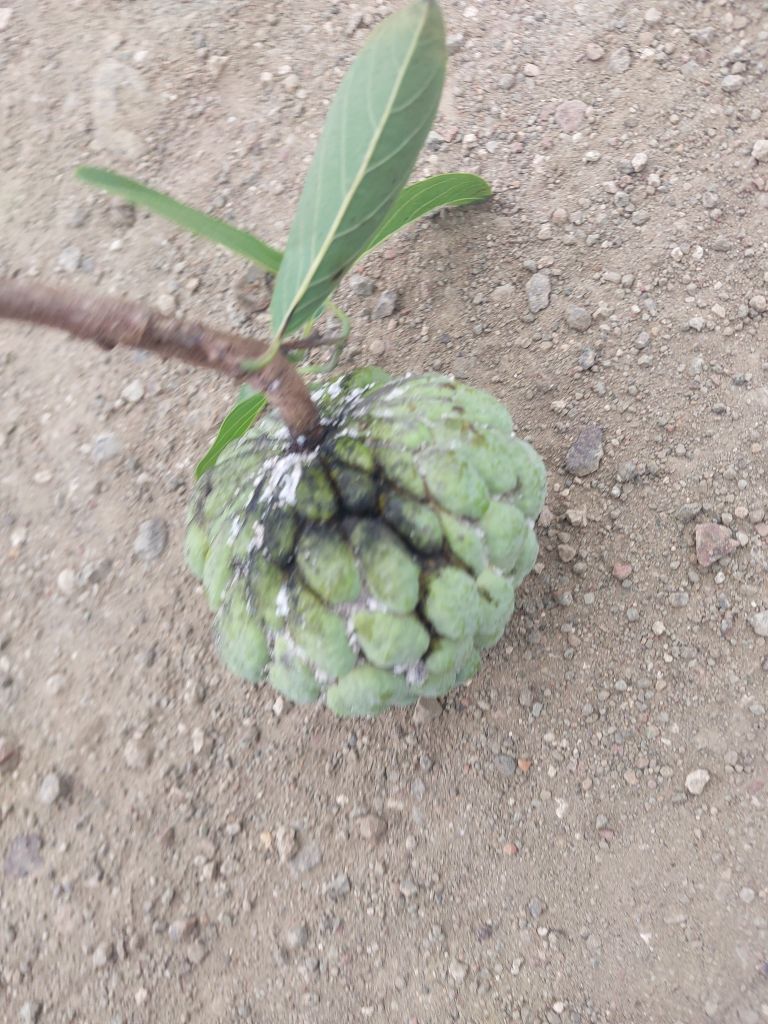
Disease label: Athracnose